Anchal Sabharwal

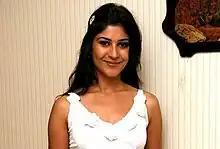

Anchal Sabharwal is a film actress and model, who has appeared in Hindi television series and regional feature films.